Hamar Station

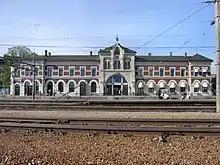
The station building as seen from the track side

The third and current main station building is designed by Paul Due in historicism. It is built with plastered brick, with dominant sections in red brick and details in yellow plaster. It features a prominent central section with plastered gables facing both towards the town and the platforms. The main entrances there are formed as triumphal arches in Romanesque style. The historicist design is reflected through a neo-baroque central part, New Renaissance wings, all with New Gothic and Romanesque windows and decors. The otherwise symmetrical form is broken by a round staircase on the northern end. The lower floor was initially designed as public areas and